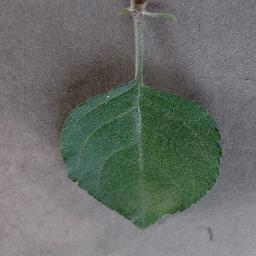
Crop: apple
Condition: healthy